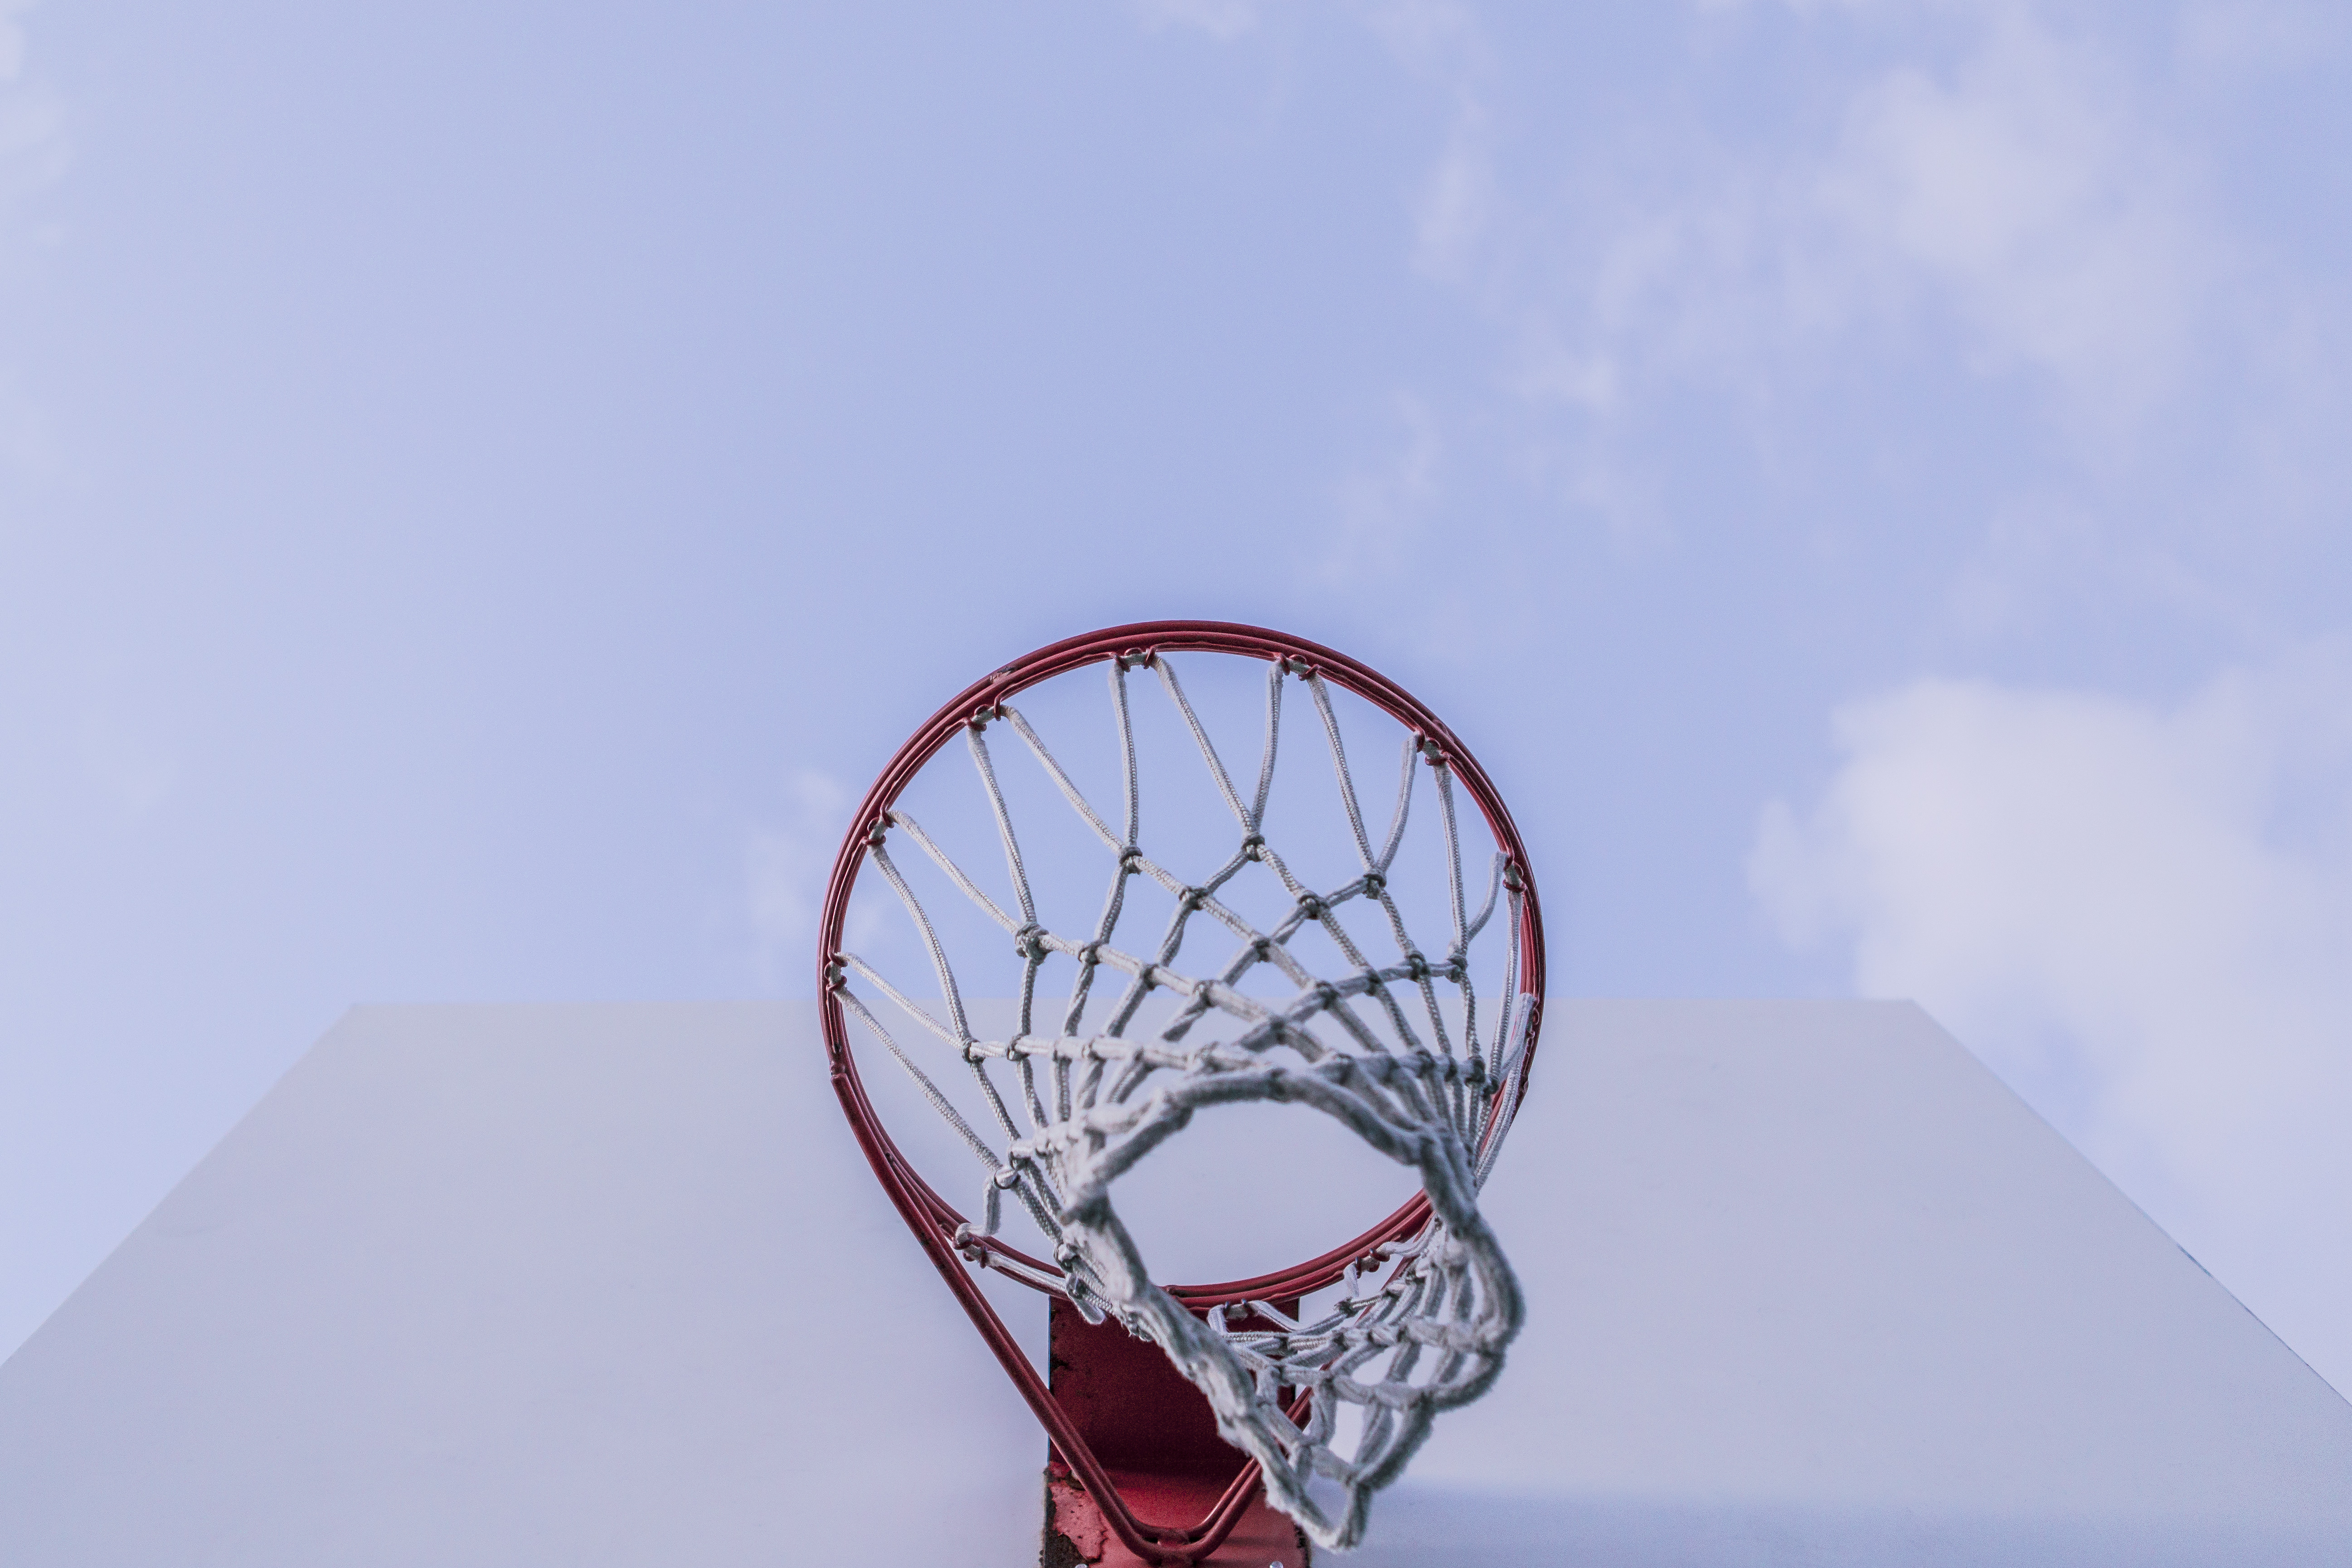
sport, ferris wheel, basketball, toy, basketball basket, atmosphere of earth